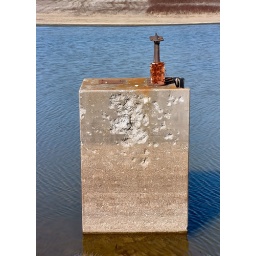
Part of our city lake pumphouse. The lake is no longer used and seldom has water in it.